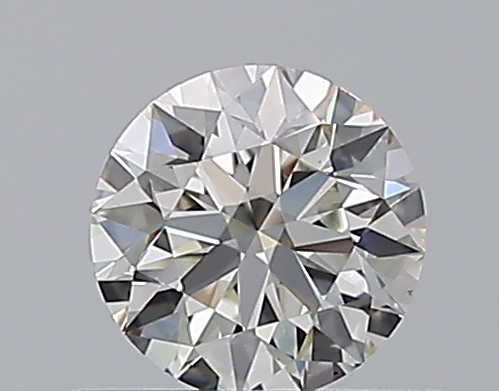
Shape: round
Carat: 0.5
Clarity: VS1
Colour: H
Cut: EX
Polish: EX
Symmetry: EX
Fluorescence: N
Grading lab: GIA
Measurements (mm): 5.06 x 5.08 x 3.16